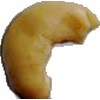
Label: caju_seed